Milenko Vesnić

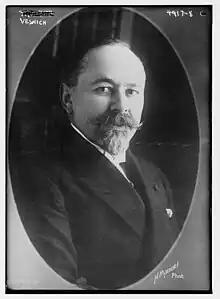

Milenko Radomar Vesnić ("Vesnitch" in French, and "Wesnitsch" in German; 13 February 1863 – 15 May 1921) was a Serbian politician, diplomat, cabinet member and prime minister.